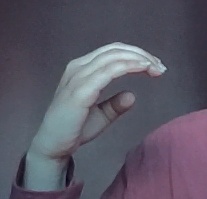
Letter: jeem